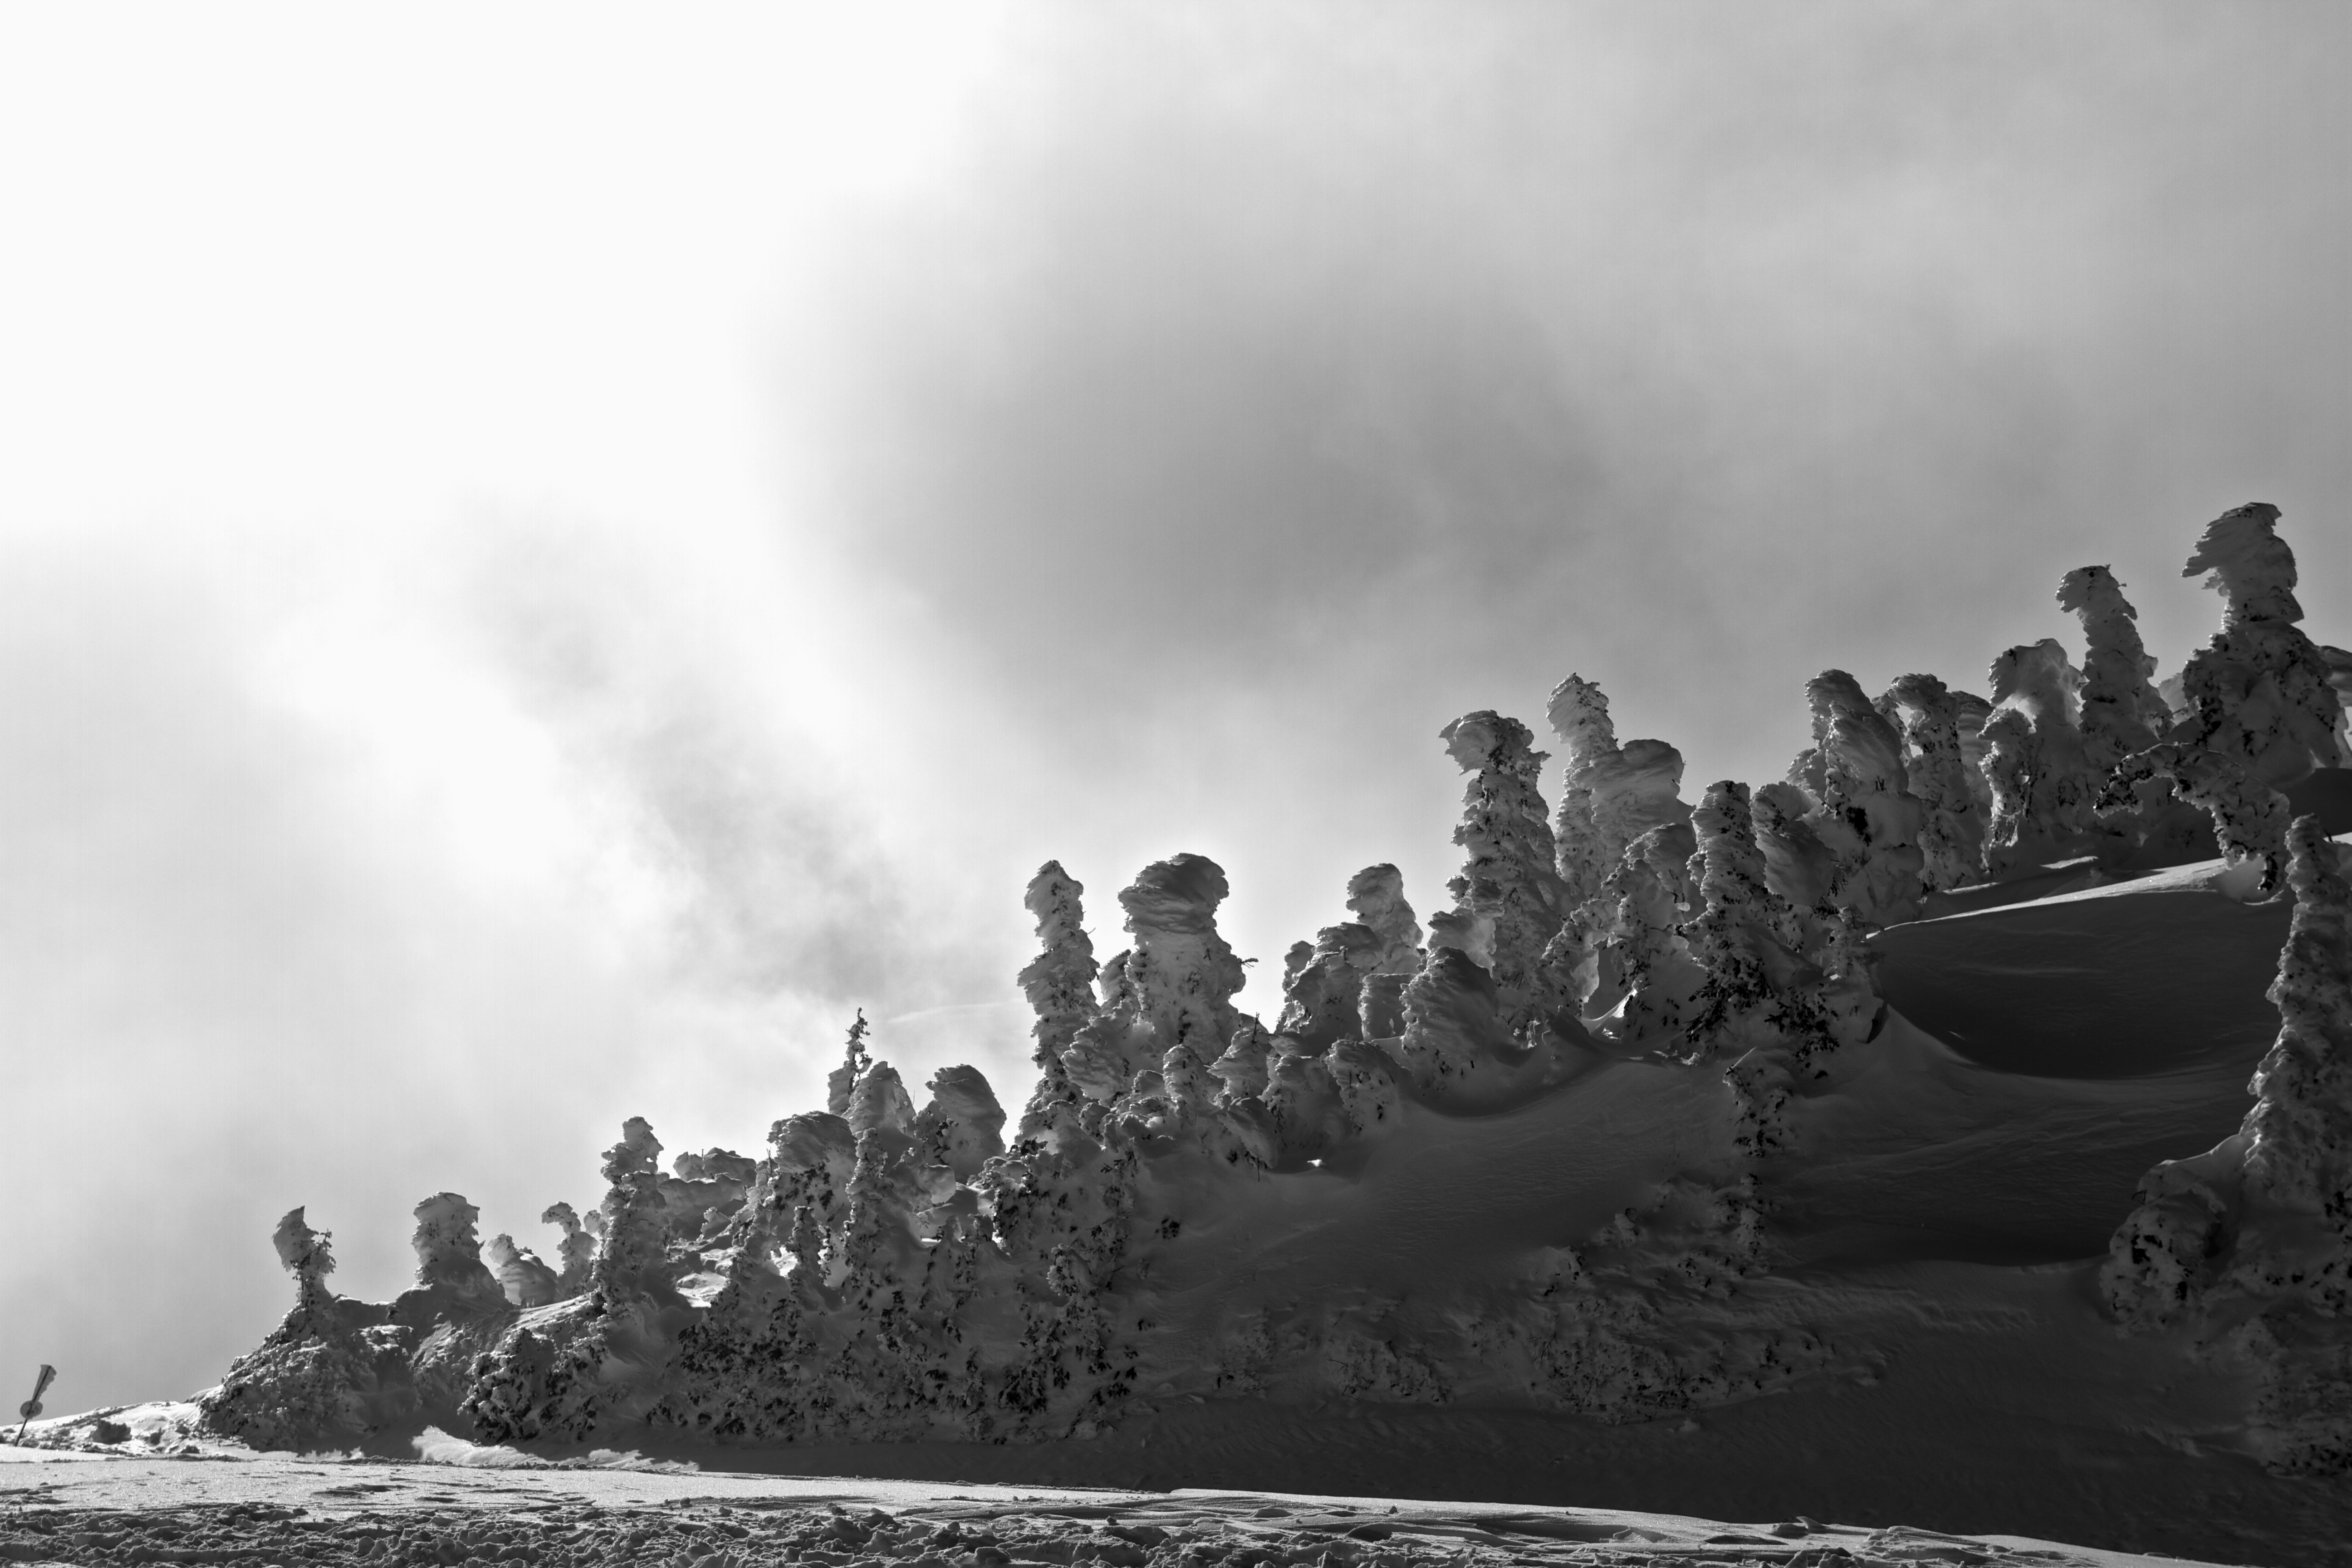
landscape, sea, nature, creek, mountain, snow, cold, winter, cloud, black and white, photography, wave, frost, ice, vehicle, natural, canon, frozen, wolf, monochrome, skiing, trees, bw, blackandwhite, eos, colorado, temple, ski, canon7d, 7d, area, tamron1750, monochrome photography